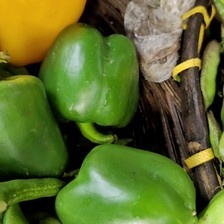
Label: capsicum